Cottesmore, Rutland

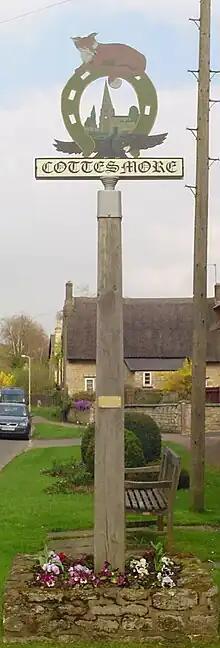
Village sign in Cottesmore

Cottesmore (often pronounced Cotts'more) is a village and civil parish in the north of the county of Rutland in the East Midlands of England. In terms of population it is the largest village in Rutland, and the third-largest settlement after Oakham and Uppingham. This is due in part to the presence of Kendrew Barracks (formerly RAF Cottesmore).